Elmer's Pet Rabbit

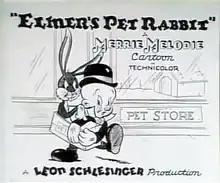
Lobby card

Elmer's Pet Rabbit is a 1941 Warner Bros. "Merrie Melodies" cartoon directed by Chuck Jones. The short was released on January 4, 1941, and features Elmer Fudd and Bugs Bunny.